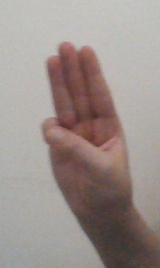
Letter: thaa